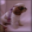
Label: dog